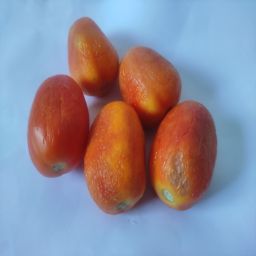
Crop: Tomato
Quality: Old